Iddo Island

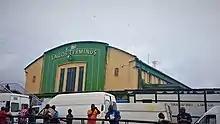
Lagos Terminus is a part of Iddo Island

Iddo Island is a district in Lagos Mainland LGA of Lagos. Opposite Lagos Island, Iddo used to be an island, but due to land reclamation, is now part of the rest of Lagos Mainland. Iddo Island is connected to Lagos Island by the Eko Bridge and the Carter Bridge. Prior to the landfill, Iddo was connected to the Lagos Mainland by the Denton Bridge, named after Sir George Chardin Denton, former Lieutenant Governor of the Colony of Lagos. Iddo is home to the Lagos Terminus and was the first and only place in Nigeria to host a tram service - linking Lagos Island through Carter Bridge.